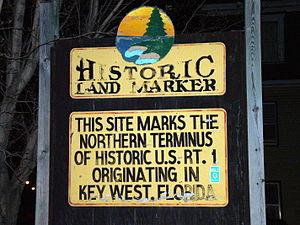
Le Madawaska, souvent appelé Haut-Saint-Jean ou parfois Madaouaska, ou encore l'Acadie des terres et forêts, est une région du Nord-Est de l’Amérique du Nord. Elle comprend le Nord du comté d'Aroostook dans l’État américain du Maine ainsi que le comté de Madawaska et le Nord du comté de Victoria dans la province canadienne du Nouveau-Brunswick. L'auteur Rino Morin-Rossignol a proposé, de façon plutôt humoristique, que le gentilé pour les habitants de cette région prenne le nom de « Acadien géo-sylvestre » en raison des influences acadiennes sur cette contrée.